Carl Gustaf 8.4 cm recoilless rifle

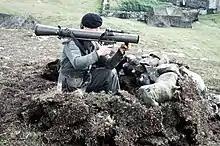
A Dutch Marine with an M2 during the NATO exercise Northern Wedding, 1978.

The Carl Gustaf M2 was introduced in 1964 as an improved, lighter and slightly shorter version of the original M1 for the export market. It quickly replaced the original version.